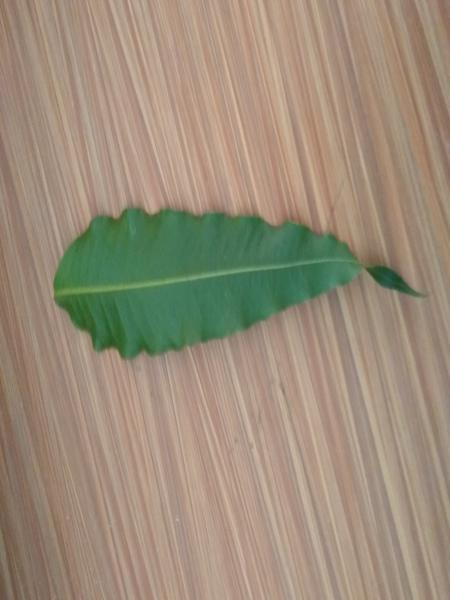
Plant: ashoka